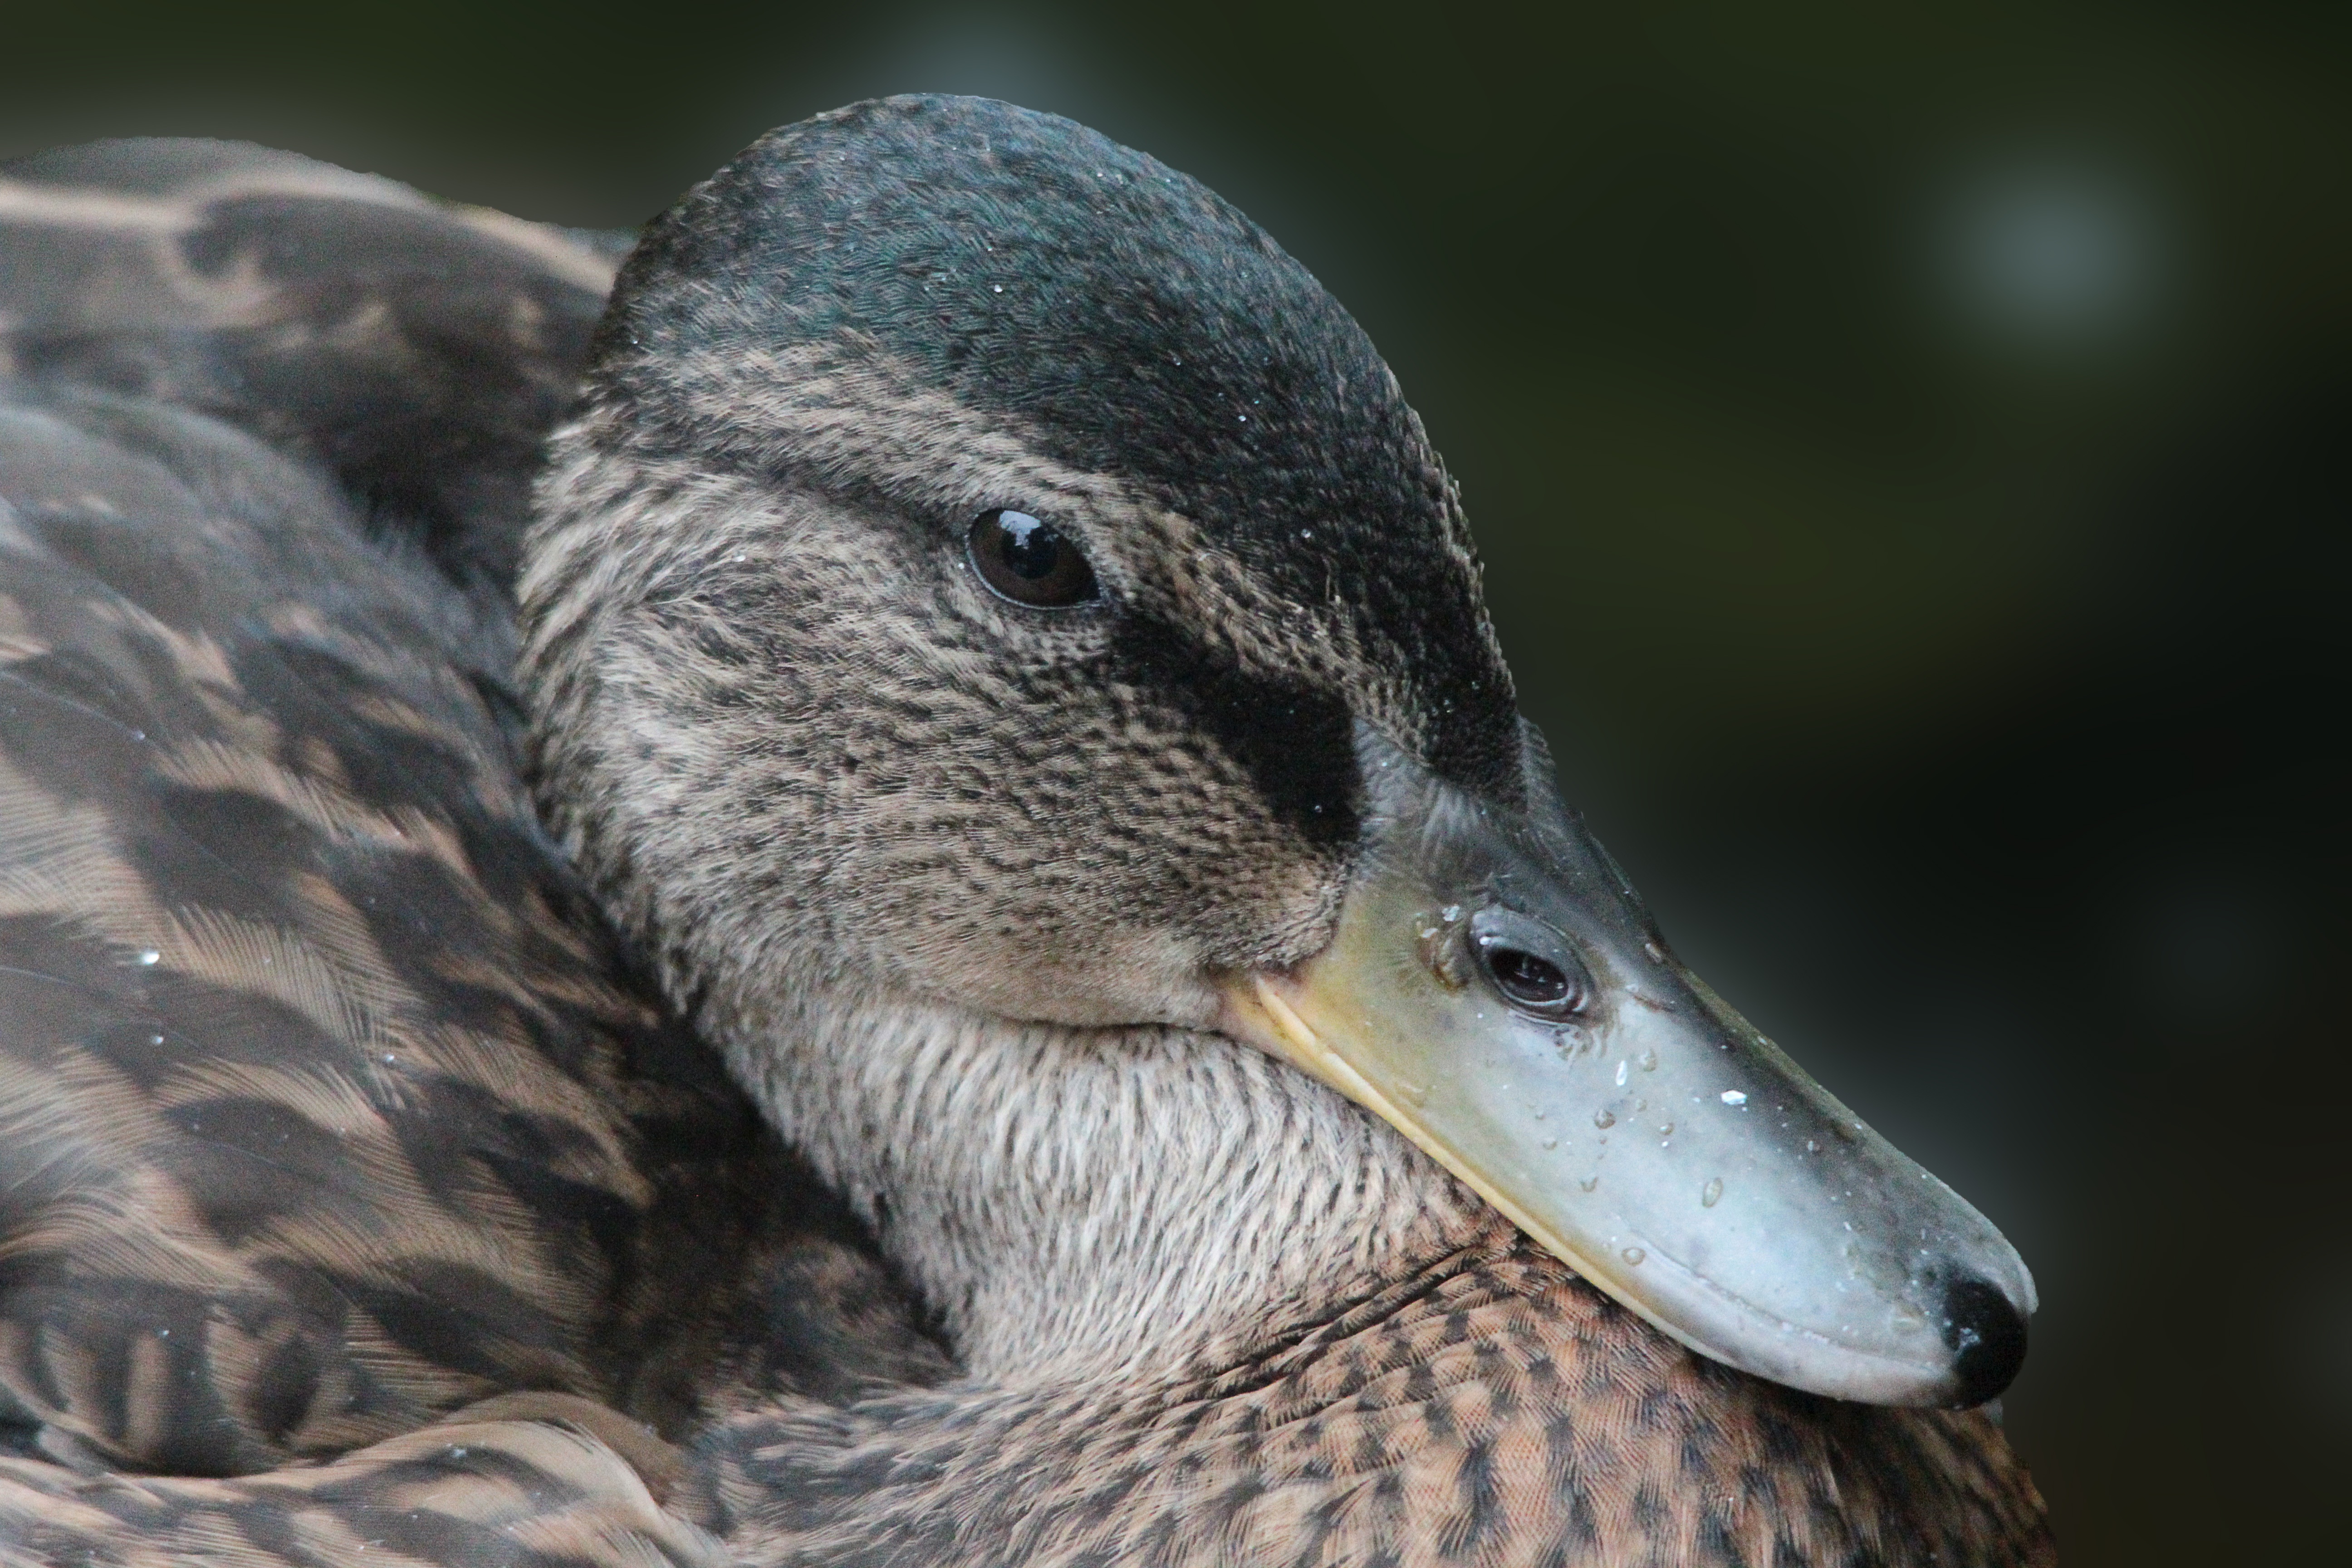
nature, bird, wing, animal, wildlife, beak, fauna, close up, duck, goose, vertebrate, ducks, bill, waterfowl, water bird, animal world, mallard, anas platyrhynchos, duck females, ducks geese and swans